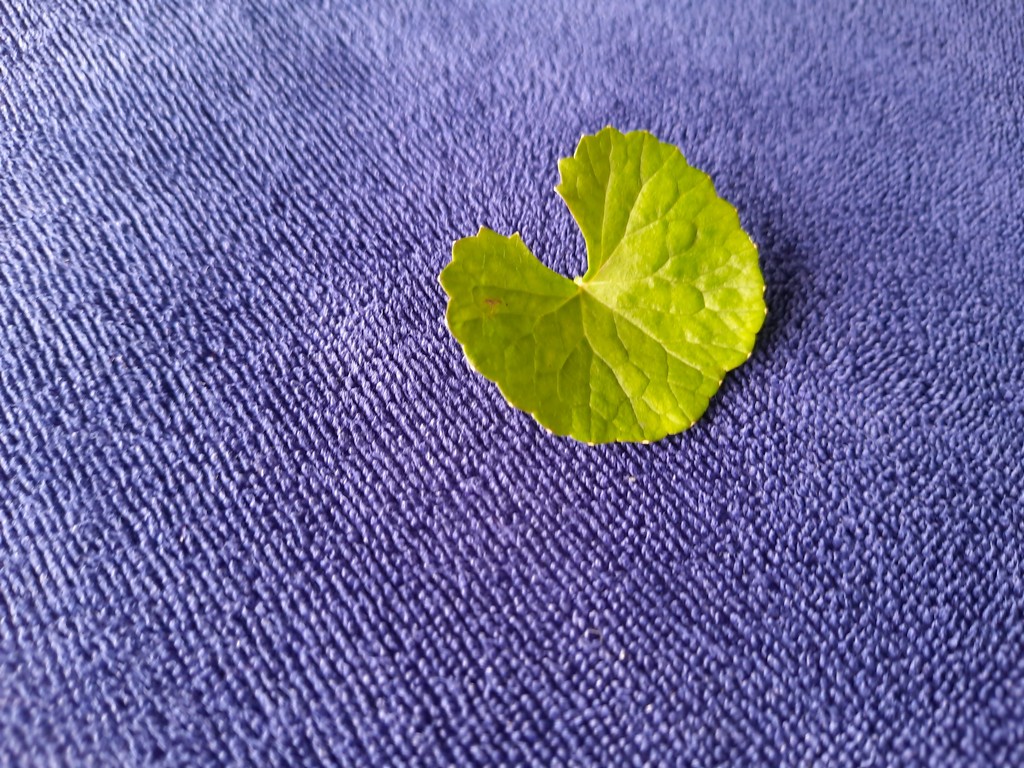
Label: Healthy